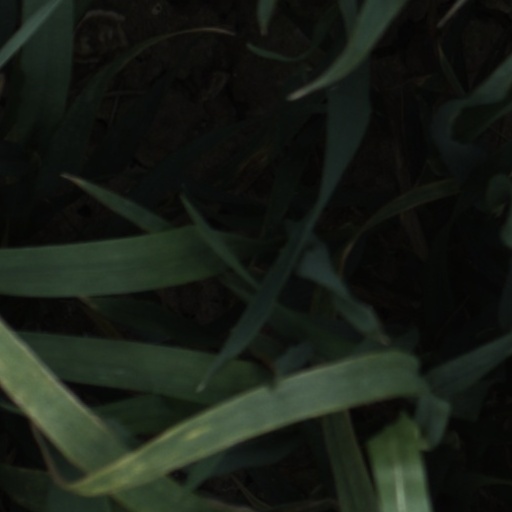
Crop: wheat